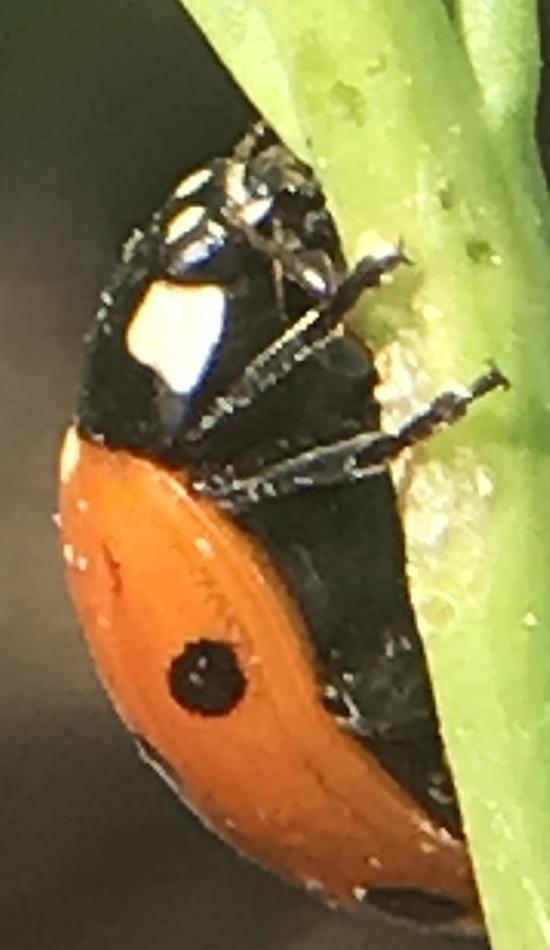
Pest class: predators